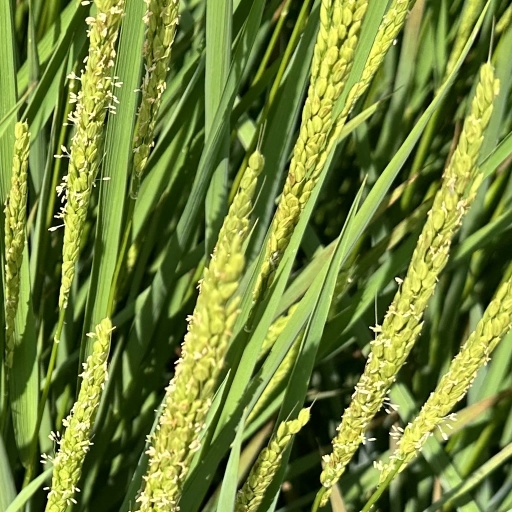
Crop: rice